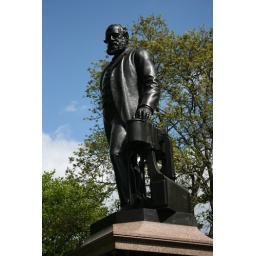
Recently restored statue of John Elder in Elder Park, Govan, Glasgow. One of the founding fathers of ship building in The Clyde.